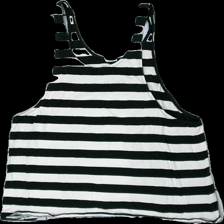
View: front
Type: Tank top
Category: Ladies
Brand: Gina Tricot
Colors: Black, White
Material: 100% cotton
Pattern: Striped
Cut: Regular
Size: S
Season: Summer
Stains: Major
Damage location: bottom center
Damage 2 location: middle center
Price range: <50
Recommended usage: Export
Description: randigt linne, luddig i färgen samt de vita ränderna är missfärgade/gula